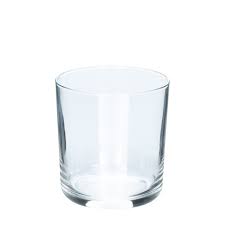
Label: glass